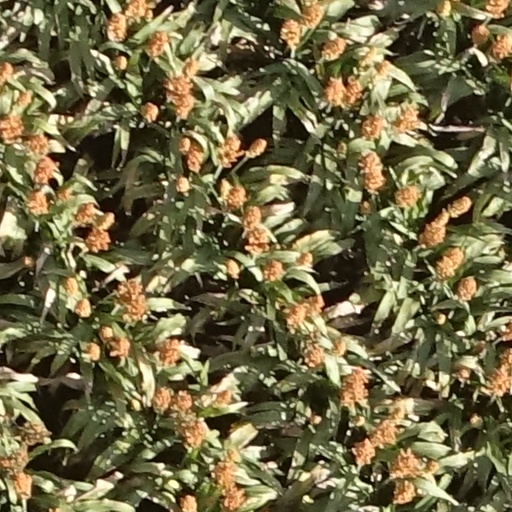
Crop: sorghum